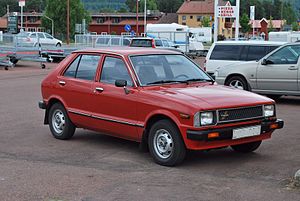
Daihatsu Charade
Daihatsu Charade var en minibil fra Daihatsu bygget i flere generationer mellem 1977 og 2000. Modelændringer fandt sted i 1983, 1987 og 1994. I løbet af 2000'erne er Daihatsu Mira blevet solgt under navnet Charade på visse markeder.